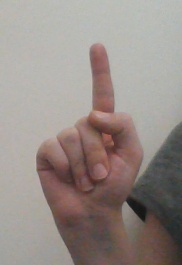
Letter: bb